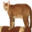
Label: cat